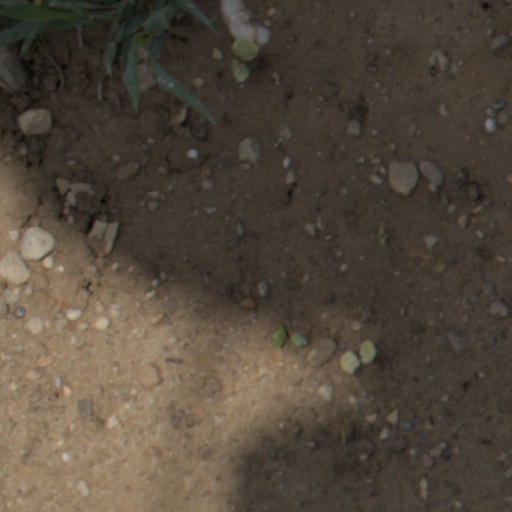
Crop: wheat